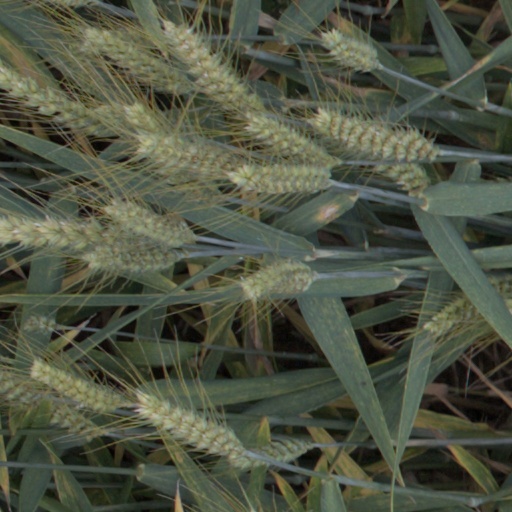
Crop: wheat